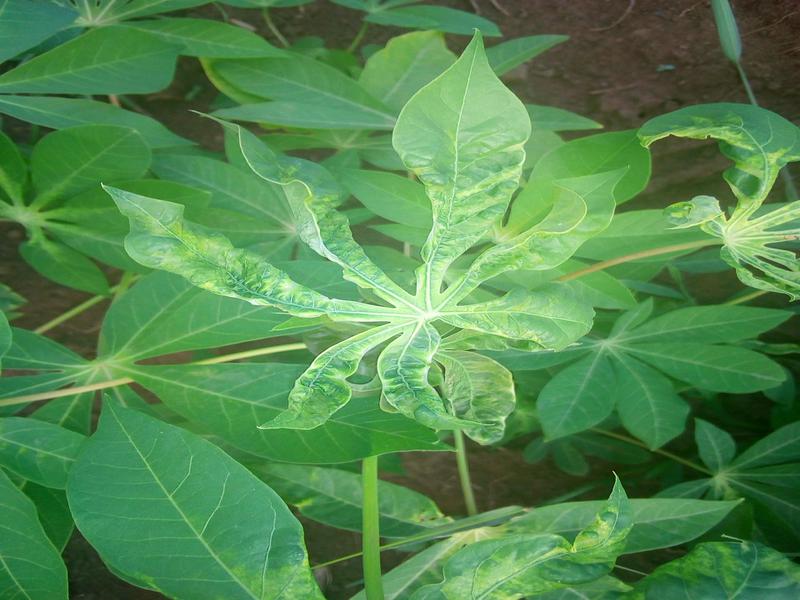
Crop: cassava
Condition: mosaic_disease